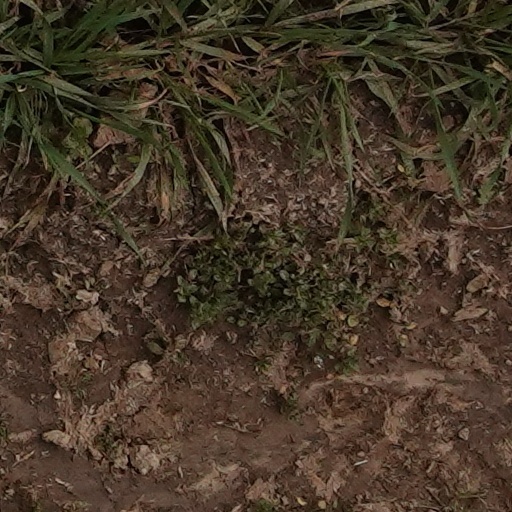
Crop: wheat